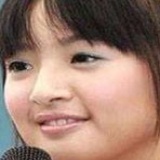
diễn viên Hồ Băng Khanh